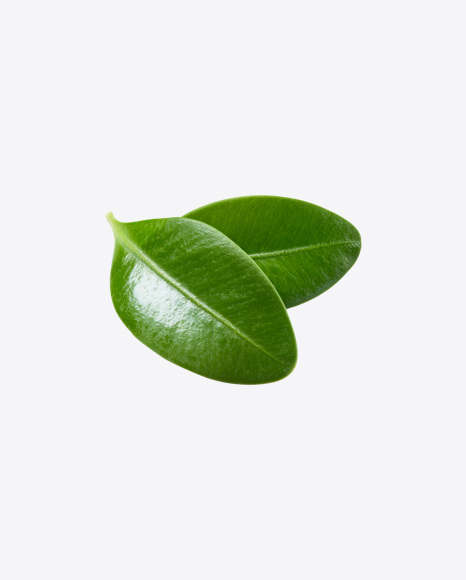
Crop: blueberry
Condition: healthy